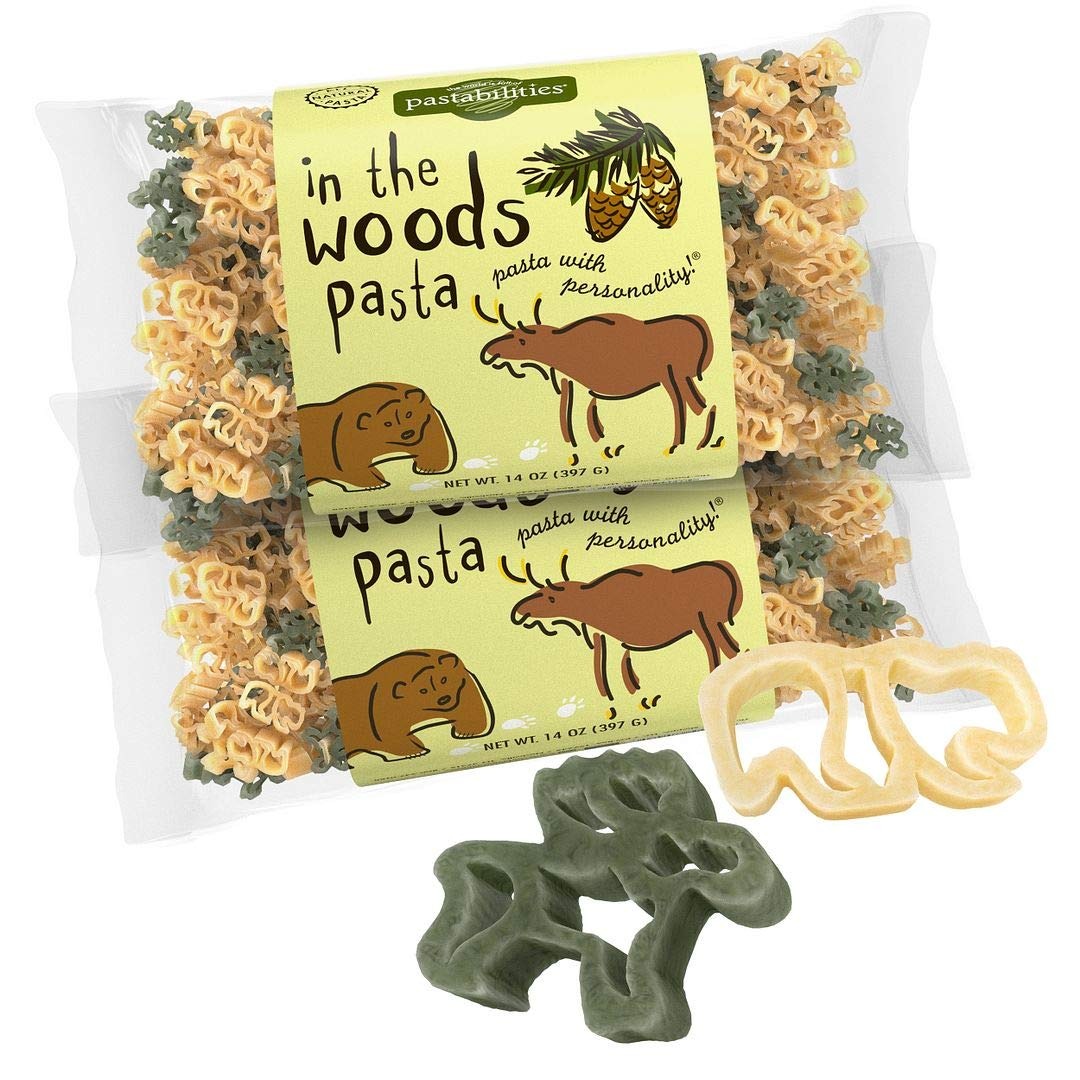
Item Name: Pastabilities Fun Shaped Pasta for Kids - In the Woods - Fun Bear and Moose Animal Theme, Non-GMO Natural Wheat and Vegetable Pasta, All-Natural, Kosher Certified, Made in the USA, (2 Pack, 14 Oz)
Bullet Point 1: FUN SHAPES KIDS LOVE TO EAT in the woods pasta with bear and moose shapes that are easy to make and fun to serve, your kids will gobble them up
Bullet Point 2: HIGHEST QUALITY INGREDIENTS our pasta for kids is made with 100% durum wheat and vegetable powders with pieces that are the perfect bite size
Bullet Point 3: MADE THE OLD-WORLD ITALIAN WAY using bronze dies and slow drying, creating a porous texture and more delicious taste
Bullet Point 4: ALL NATURAL our naturally vegan fun pasta noodles are Non-GMO and made in the USA
Bullet Point 5: FUN PASTA SHAPES FOR EVERYONE from animal shaped pasta, sports, holidays, and more, our shapes are perfect for any occasion and craft projects too
Product Description: This is a fun and delicious pasta that is perfect for campers, cub scouts, hikers, and anyone that has a love for nature! Included is a yummy recipe for Bacon Cheeseburger Pasta...just right for a meal by a campfire!
Value: 2.0
Unit: Count

Price: 19.99